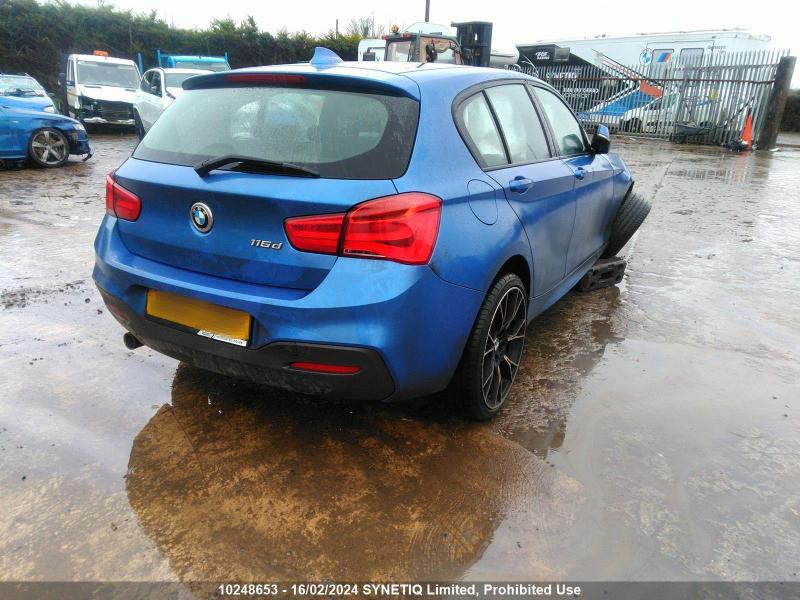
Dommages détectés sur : aile avant droite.
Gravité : mineur